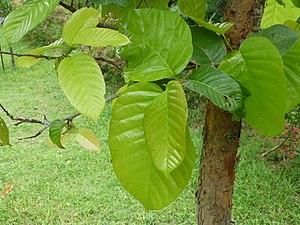
Le sal ou sāla est un grand arbre de la famille des Dipterocarpaceae, originaire de l'Asie du Sud. Dans les zones les plus humides, le sal garde ses feuilles tout au long de l'année, tandis qu'il perd la plupart de celles-ci dans les zones plutôt sèches, entre les mois de février et avril, pour constituer un nouveau feuillage d'avril à mai. Il a une croissance plutôt lente et peut atteindre entre 30 et 35 m. On exploite à peu près toutes les parties : feuillage, fruits, bois, résine, etc.